Kenna Campbell

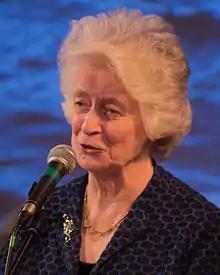
Kenna Campbell at Sabhal Mòr Ostaig on 21 April 2016

Kenna Campbell (born 21 July 1937) is a Scottish singer, teacher, tradition bearer and advocate for Gaelic language, culture and song.